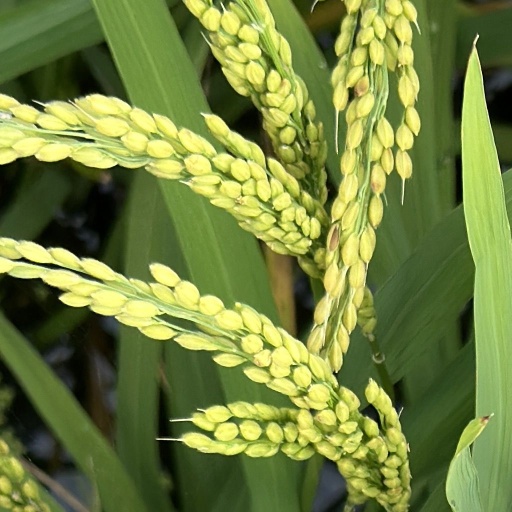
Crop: rice